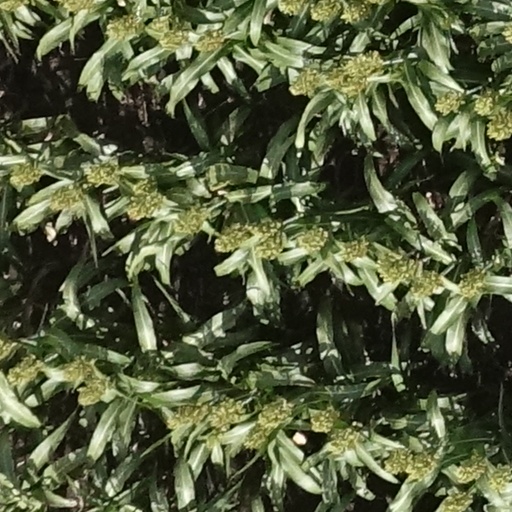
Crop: sorghum